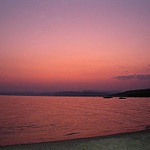
Label: sea